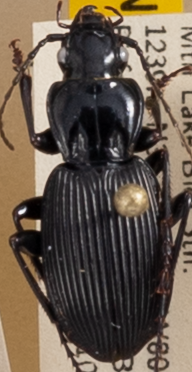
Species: Pterostichus lachrymosus
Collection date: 2021-06-01
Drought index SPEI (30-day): -1.85
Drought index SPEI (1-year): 0.678
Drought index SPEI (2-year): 1.45